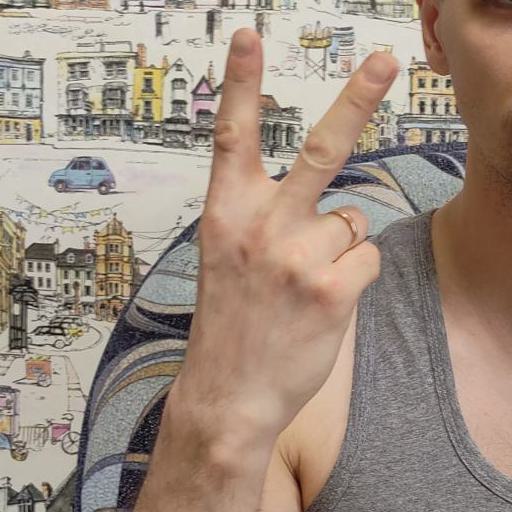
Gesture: peace_inverted